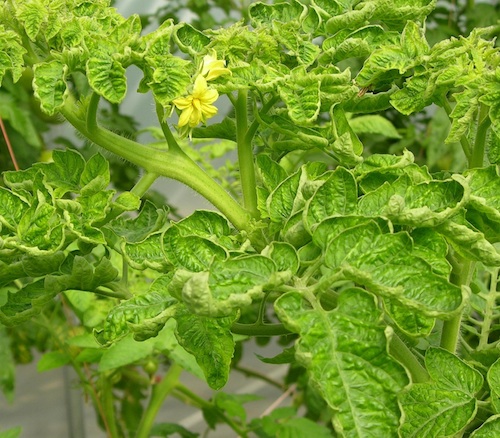
Labels: Tomato leaf yellow virus, Tomato leaf yellow virus, Tomato leaf yellow virus, Tomato leaf yellow virus, Tomato leaf yellow virus, Tomato leaf yellow virus, Tomato leaf yellow virus, Tomato leaf yellow virus, Tomato leaf yellow virus, Tomato leaf yellow virus